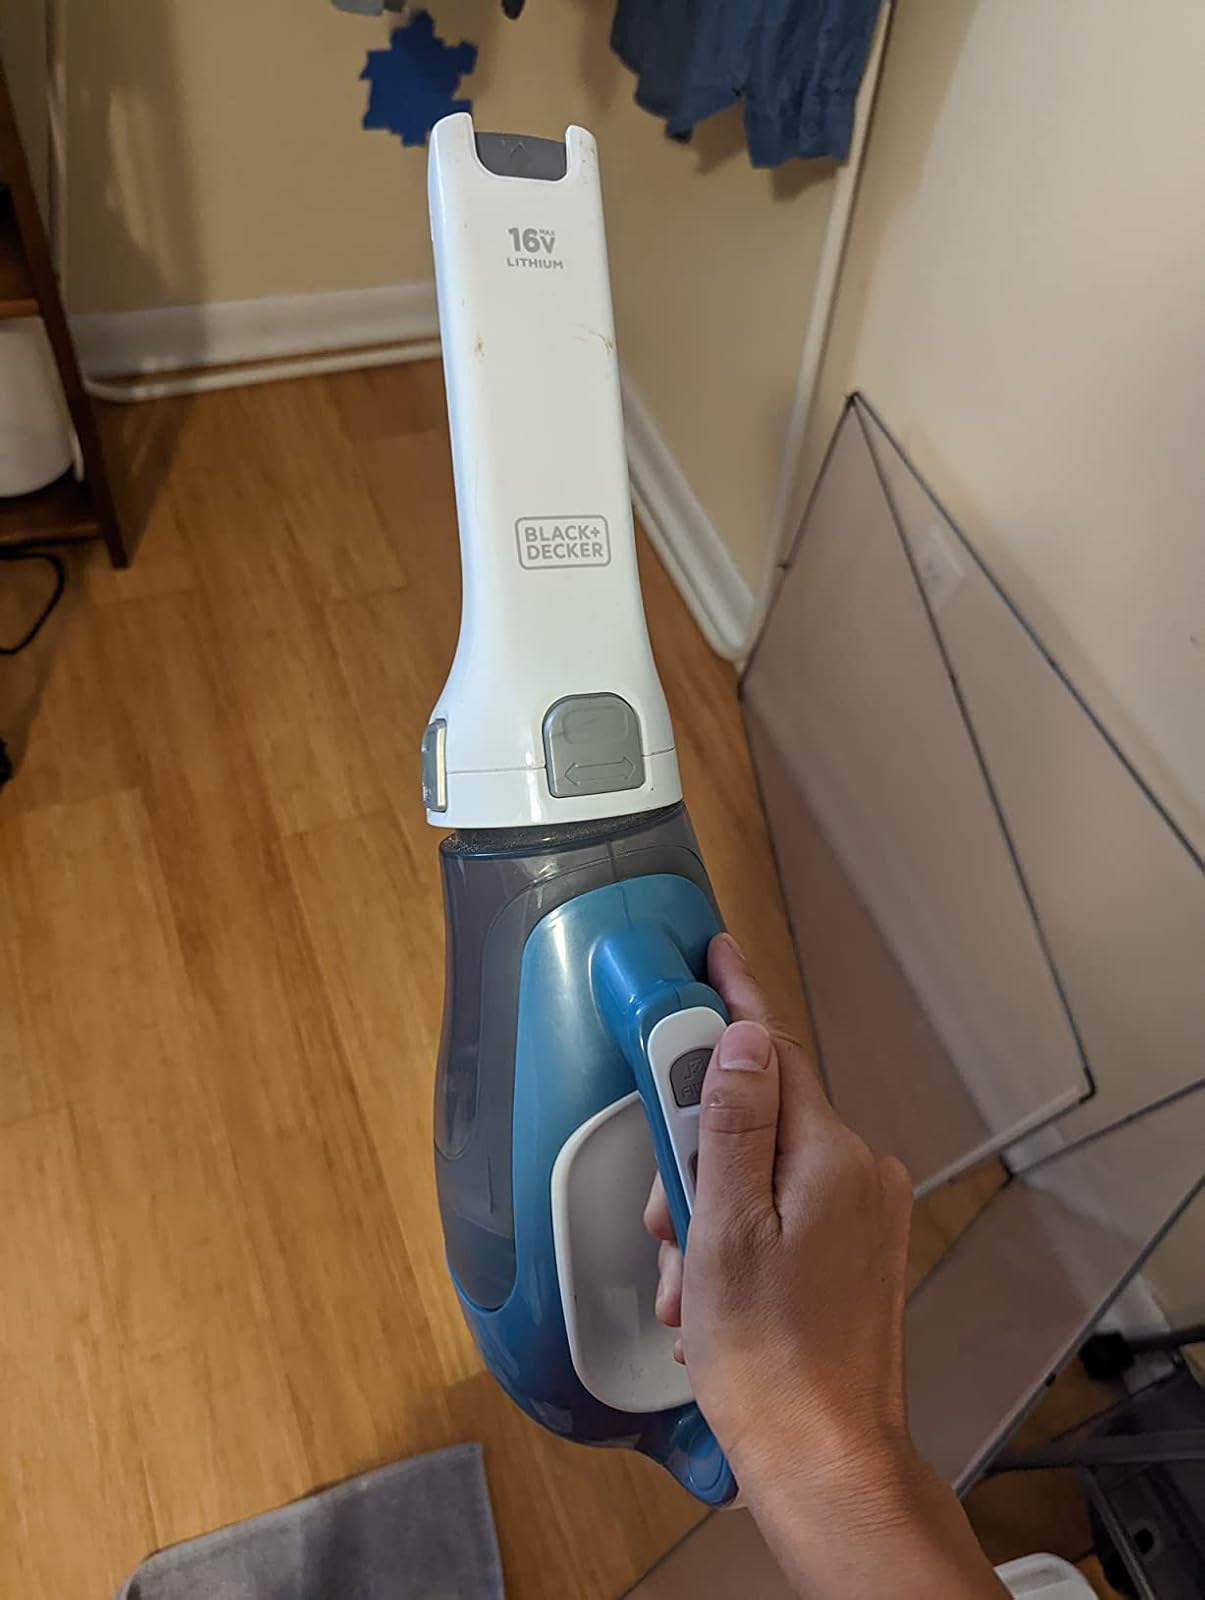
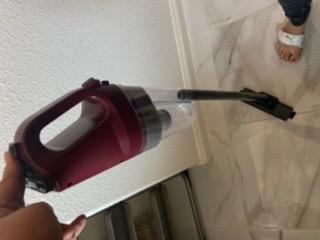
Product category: items_vacuum
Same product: no